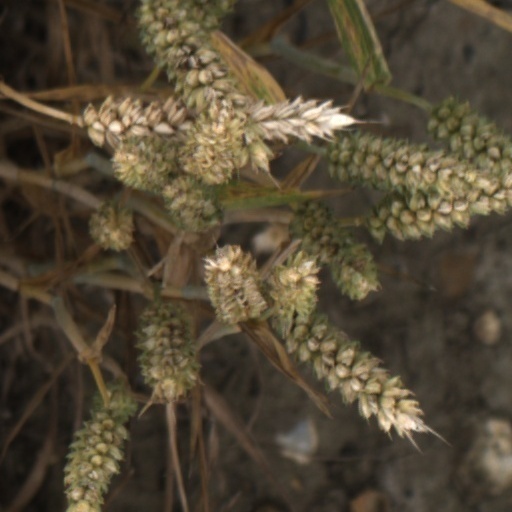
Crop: wheat